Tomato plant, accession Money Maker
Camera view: vertical (180 deg); turntable rotation: 60 degrees
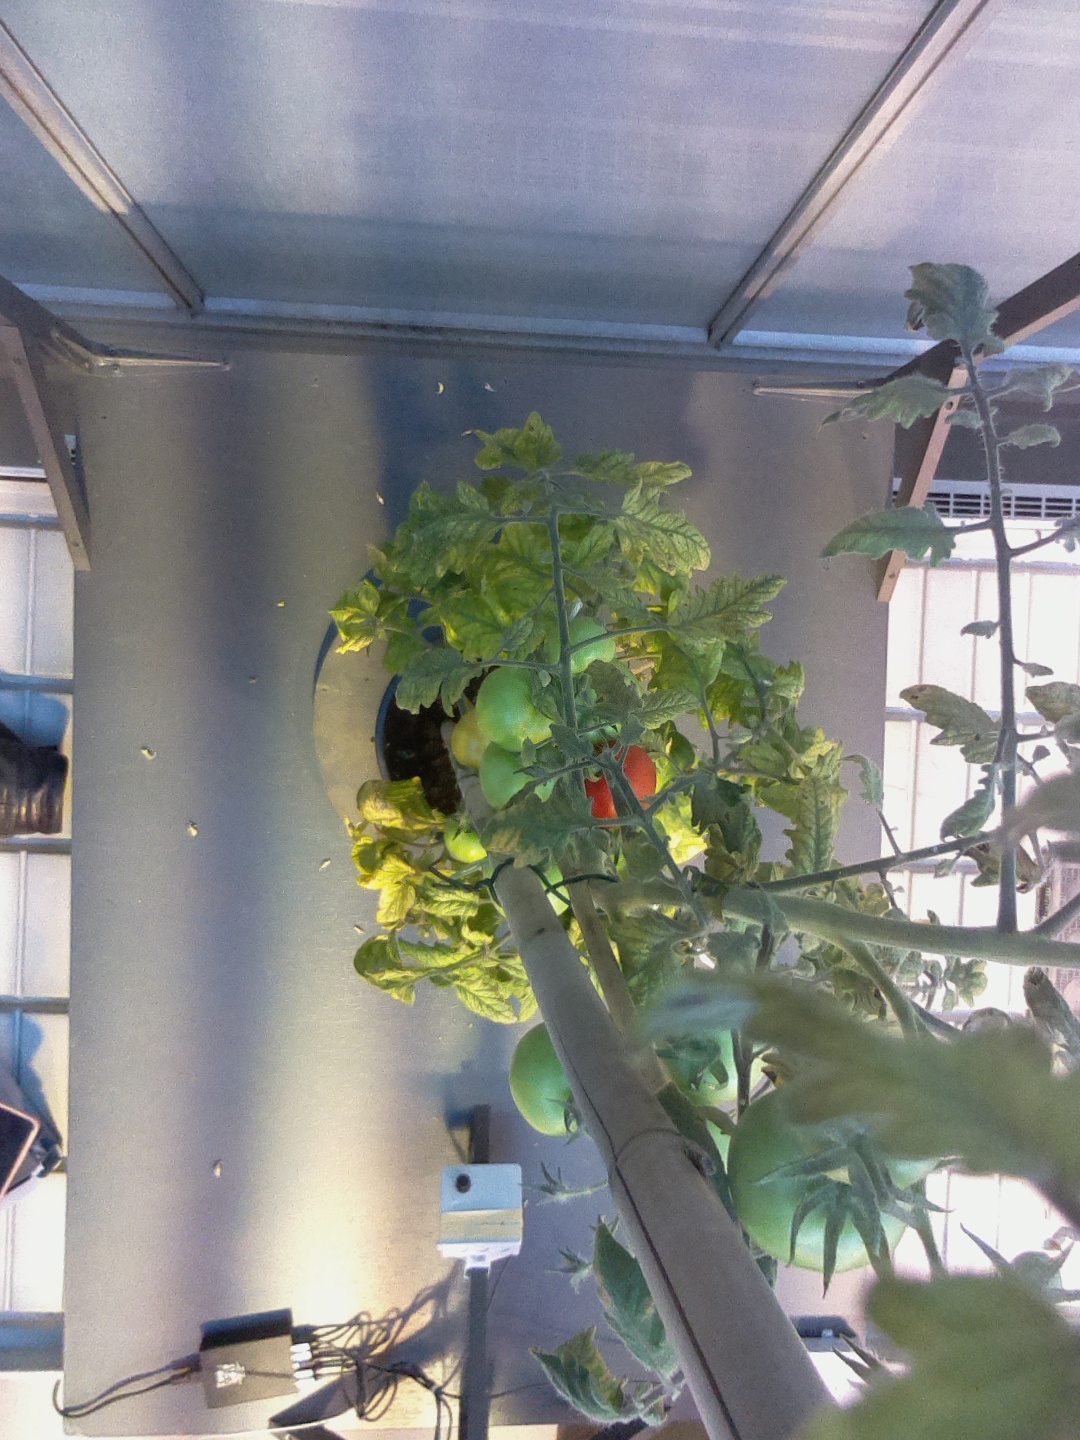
BBCH growth stage 81: 10%-20% of fruits show typical fully ripe color